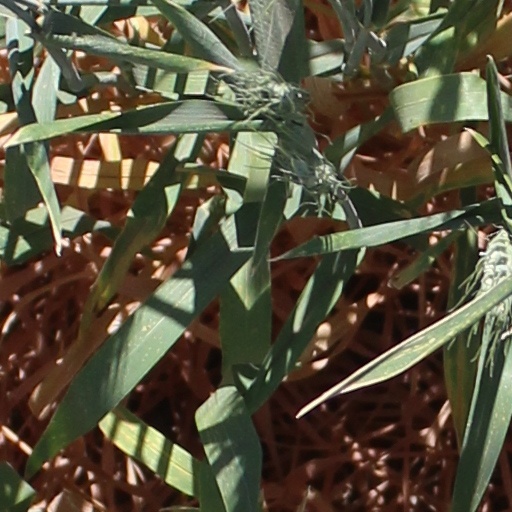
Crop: wheat